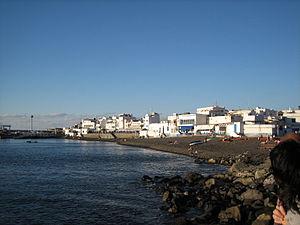
Puerto de Las Nieves est une station balnéaire située au nord-ouest de l'île de Grande Canarie.